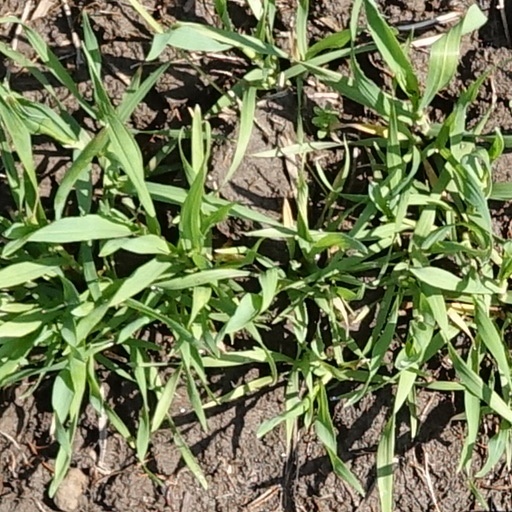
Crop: wheat